Mel Pearson

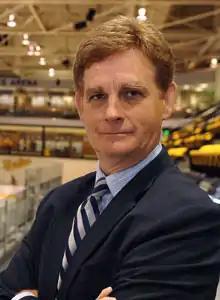
Mel Pearson in 2011

Melvin Kim Pearson (born February 8, 1959) is a former college ice hockey player and the former head coach of the Michigan Wolverines men's ice hockey team. Pearson played for Michigan Tech from 1977 to 1981, then served as an assistant coach for the team from 1982 to 1988. Following the 1987–88 season, he spent 23 years as an assistant coach and associate head coach at Michigan under Red Berenson before returning to Michigan Tech as head coach in 2011.